Kerygmachela

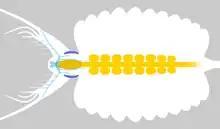
Eyes (deep blue), brain (light blue) and digestive system (yellow) of "Kerygmachela".

The head of "Kerygmachela" possesses a pair of well-developed frontal appendages which correspond to those of other dinocaridids and siberiid lobopodians. Each of them terminates in a series of long spines. A pair of sessile, slit-like compound eyes is located slightly behind the base of these appendages. A small anterior-facing mouth is located below the head and bears a pair of stylet-like structures. The head also possesses a median lobe-like projection that carries a pair of small, possible ocular structures (median eye). The body is composed of 11 segments, each indicated by 4 dorsal turberculates associated with 11 pairs of lateral flaps with dorsal gill-like wrinkling. Initially, 11 pairs of small legs (lobopods) were thought to be evident just below the flaps, but later observations suggest the lopobods were most likely absent, and the flaps were originated from ancestral lopobods instead. The body ends with a single, stiff tail spine that was formerly thought to be a pair of segmented cerci.